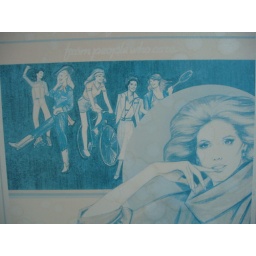
machine in the 1st floor bathroom in B&amp;amp;L -- it's bizarrely captivating to me